US intervention in the Syrian civil war

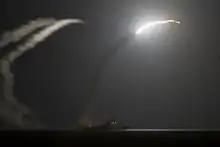
Tomahawk missiles being fired from the warships and at ISIL targets in the city of Raqqa

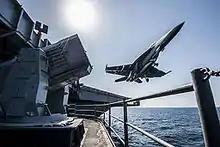
An F/A-18 Super Hornet taking off from before carrying out strikes on ISIL targets in Syria

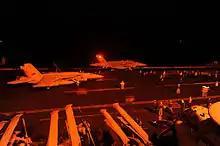
F/A-18 Hornets take off from to strike ISIL targets in Syria, 2014

In his address to the nation on 10 September 2014, US President Obama announced his intention to bomb ISIL targets in Syria and called on Congress to authorize a program to train and arm rebels who were fighting ISIL and the Syrian forces of Bashar al-Assad. For the first time, he authorized direct attacks against the militant group in Syria. In his address, he said the United States were going on offensive, launching "a steady, relentless effort to take out" the group "wherever they exist." Obama also announced creating of a broader coalition against ISIL.